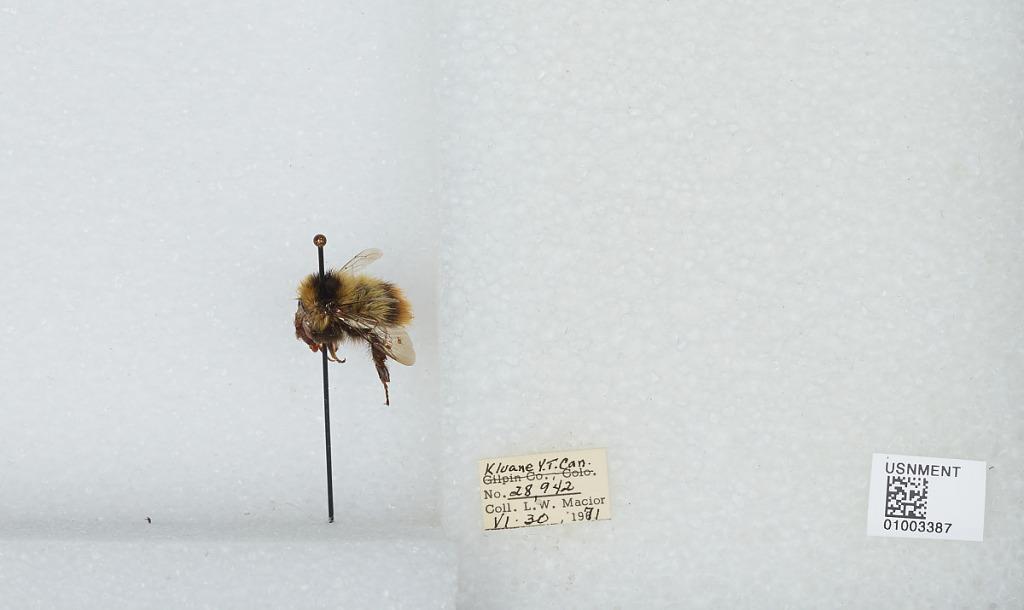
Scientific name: Bombus (Pyrobombus) frigidus Smith
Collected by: L. Macior
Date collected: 1971-6-30
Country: Canada
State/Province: Yukon Territory
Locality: Kluane
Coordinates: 60.75, -139.5